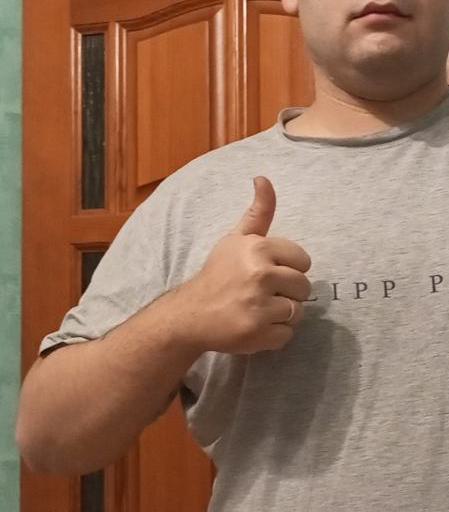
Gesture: like